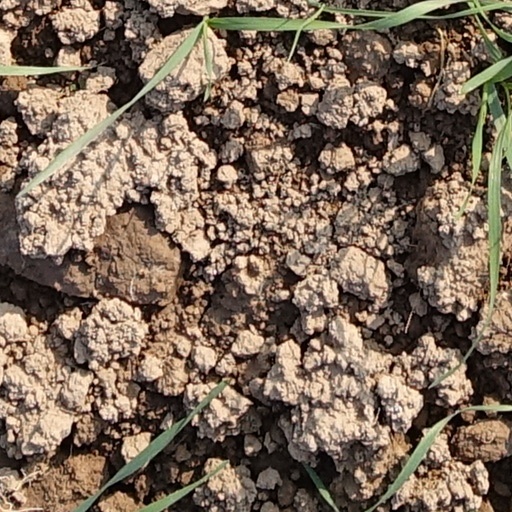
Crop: wheat